Mangaluru

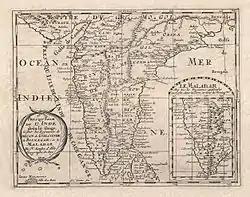
1652 Sanson Map of India

Mangaluru was named after the deity Mangaladevi, the presiding deity of the Mangaladevi Temple, or a synonym of the goddess Tara of the Vajrayana Buddhist sect. According to local legend, a princess named Parimala or Premaladevi from Malabar renounced her kingdom and became a disciple of Matsyendranath, the founder of the Nath tradition. Having converted Premaladevi to the Nath sect, Matsyendranath renamed her "Mangaladevi". She arrived in the area with Matsyendranath, but had to settle near Bolar in Mangaluru because she fell ill on the way. When she died, the people consecrated the Mangaladevi temple at Bolar in her honour. The city was named for the temple.